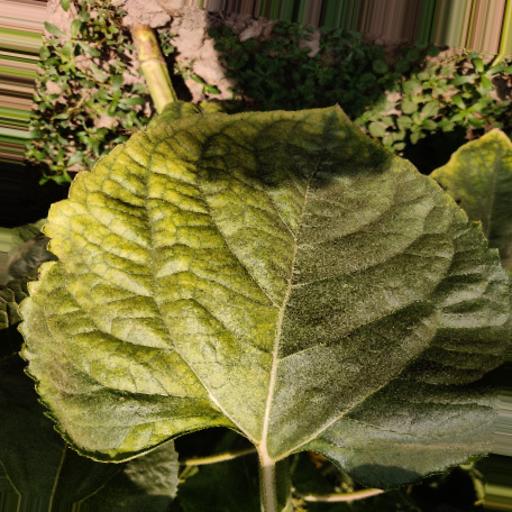
Label: Downy_mildew